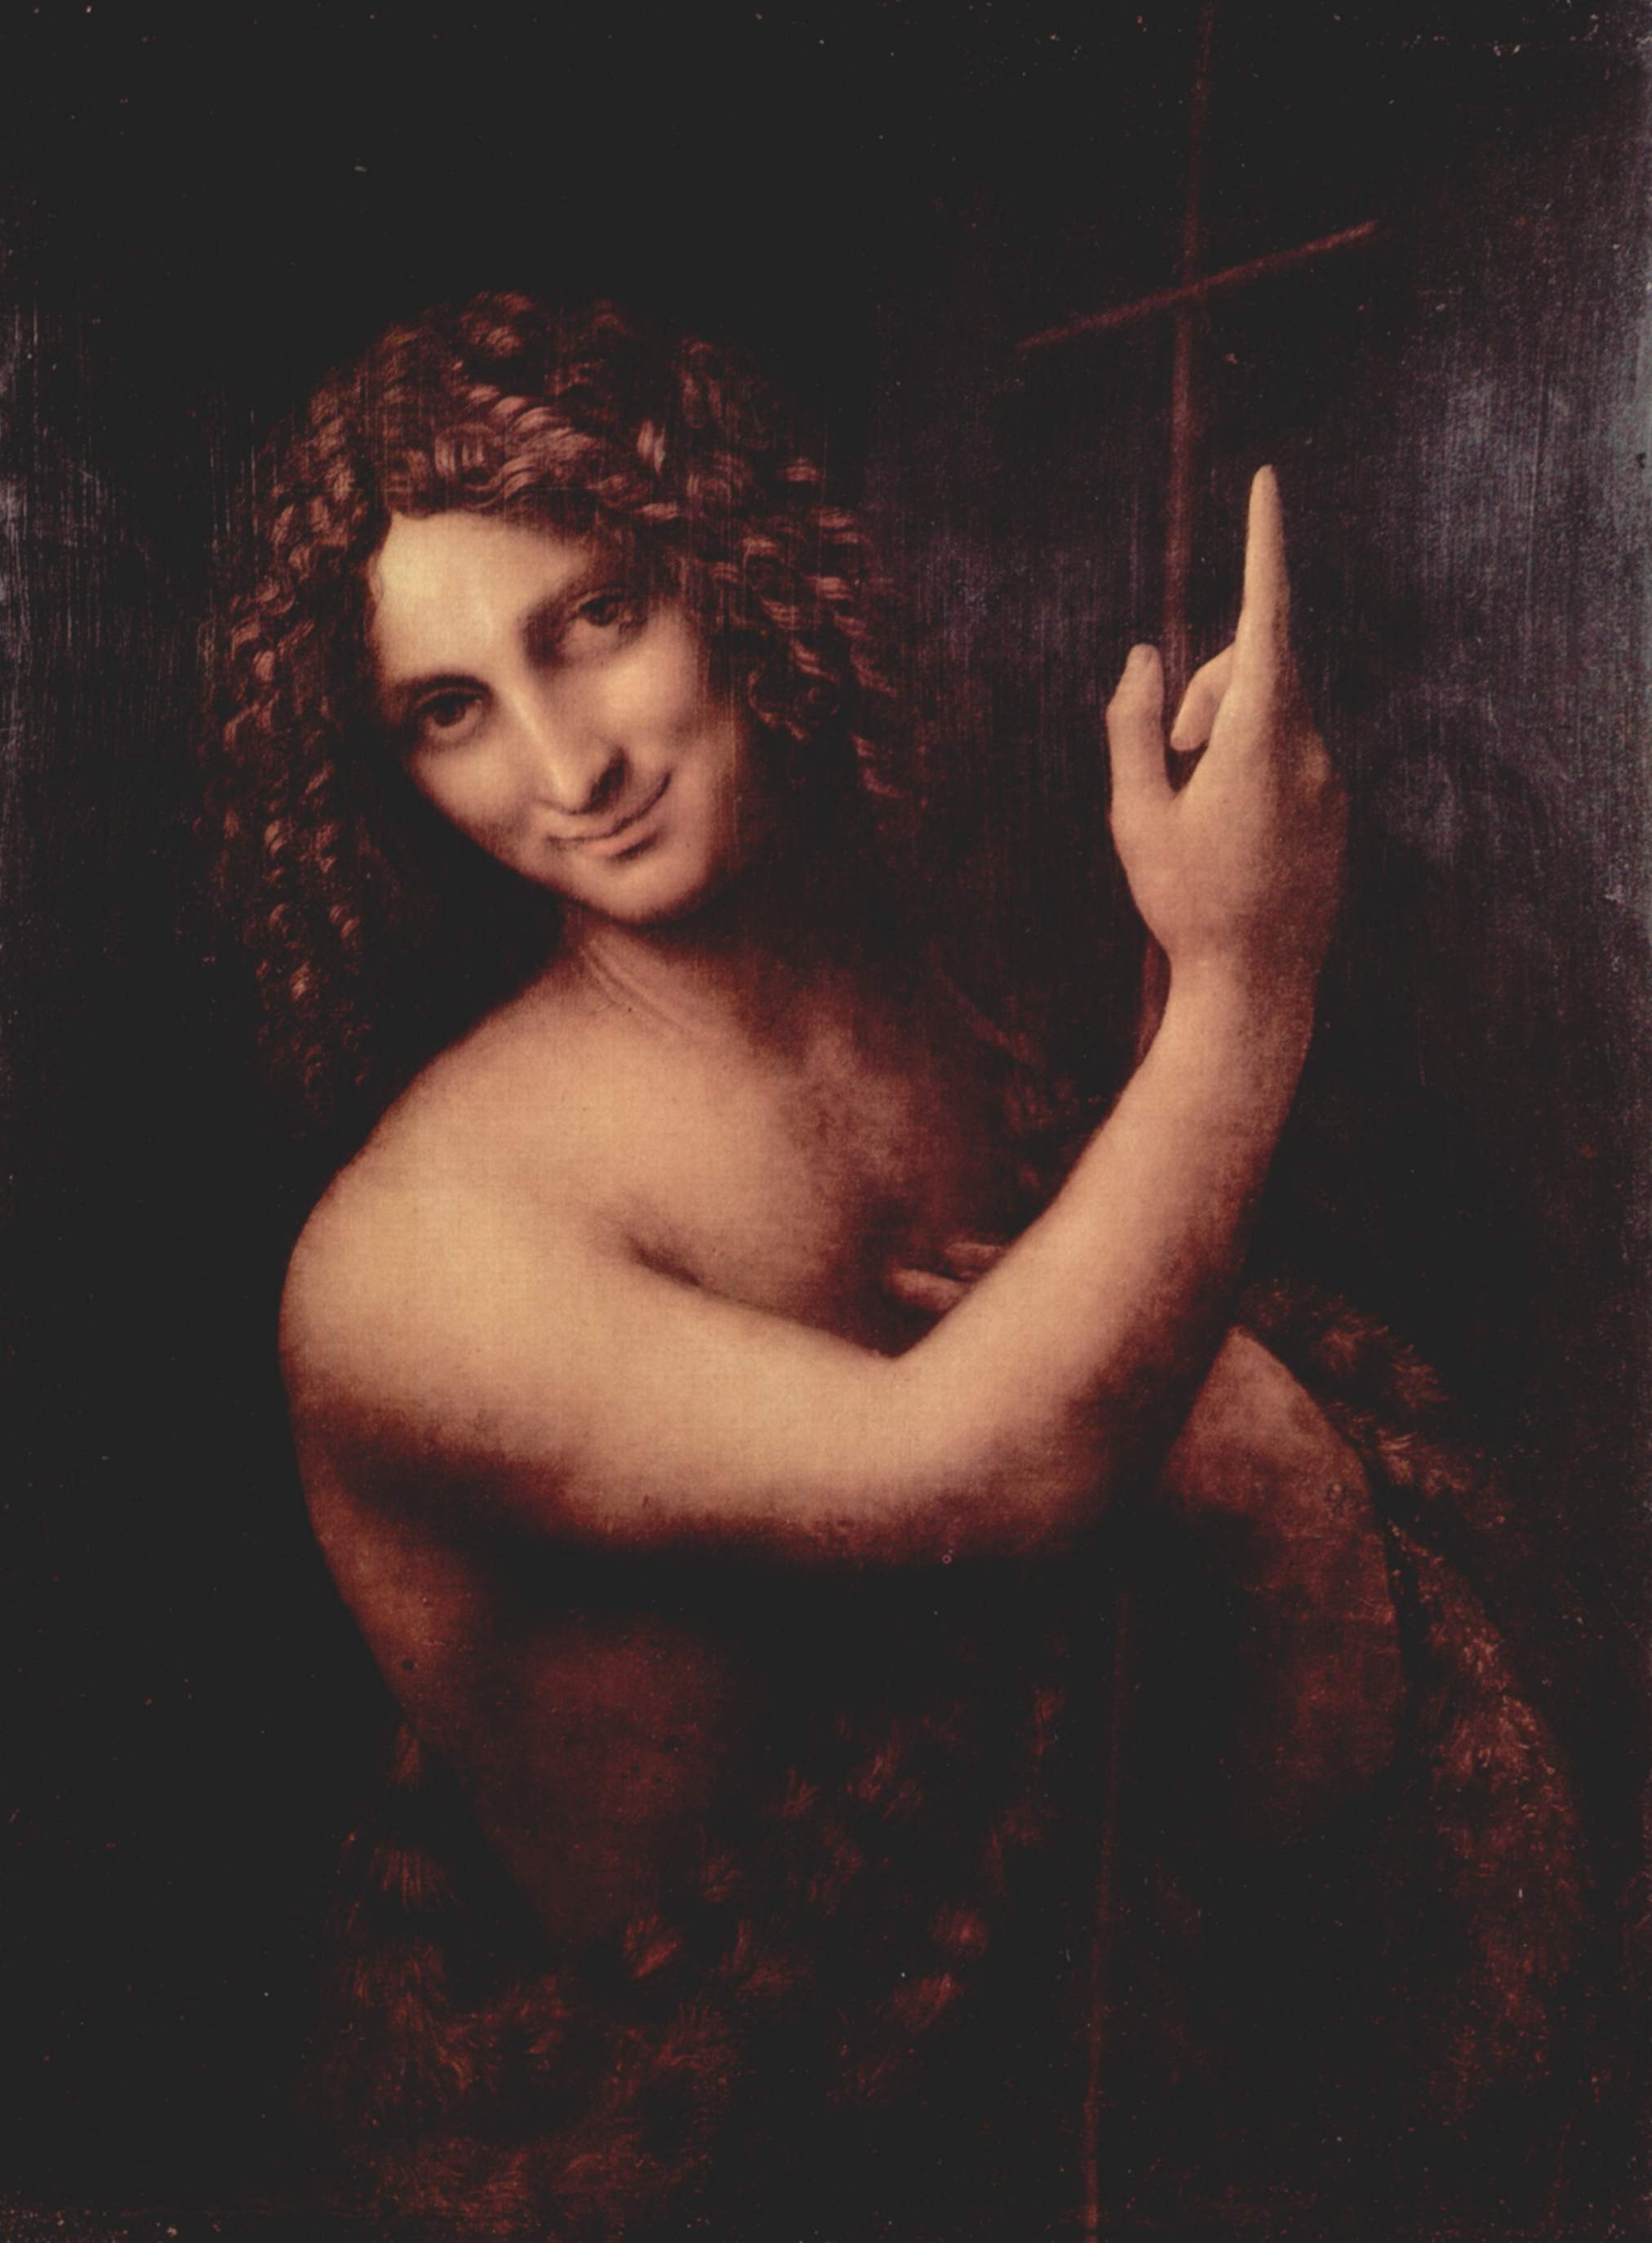
hand, photography, paris, portrait, religion, darkness, cross, artwork, painting, faith, photograph, louvre museum, beauty, image, famous, crucifix, masterpiece, christian art, christian painting, high renaissance, leonardo de vinci, oil on wood, saint jean baptist, 1513 1516, walnut plank, italian renaissance, smile of the saint, androgynous portrait, the mystery of creation, new christian philosophy, the man before sin, art model